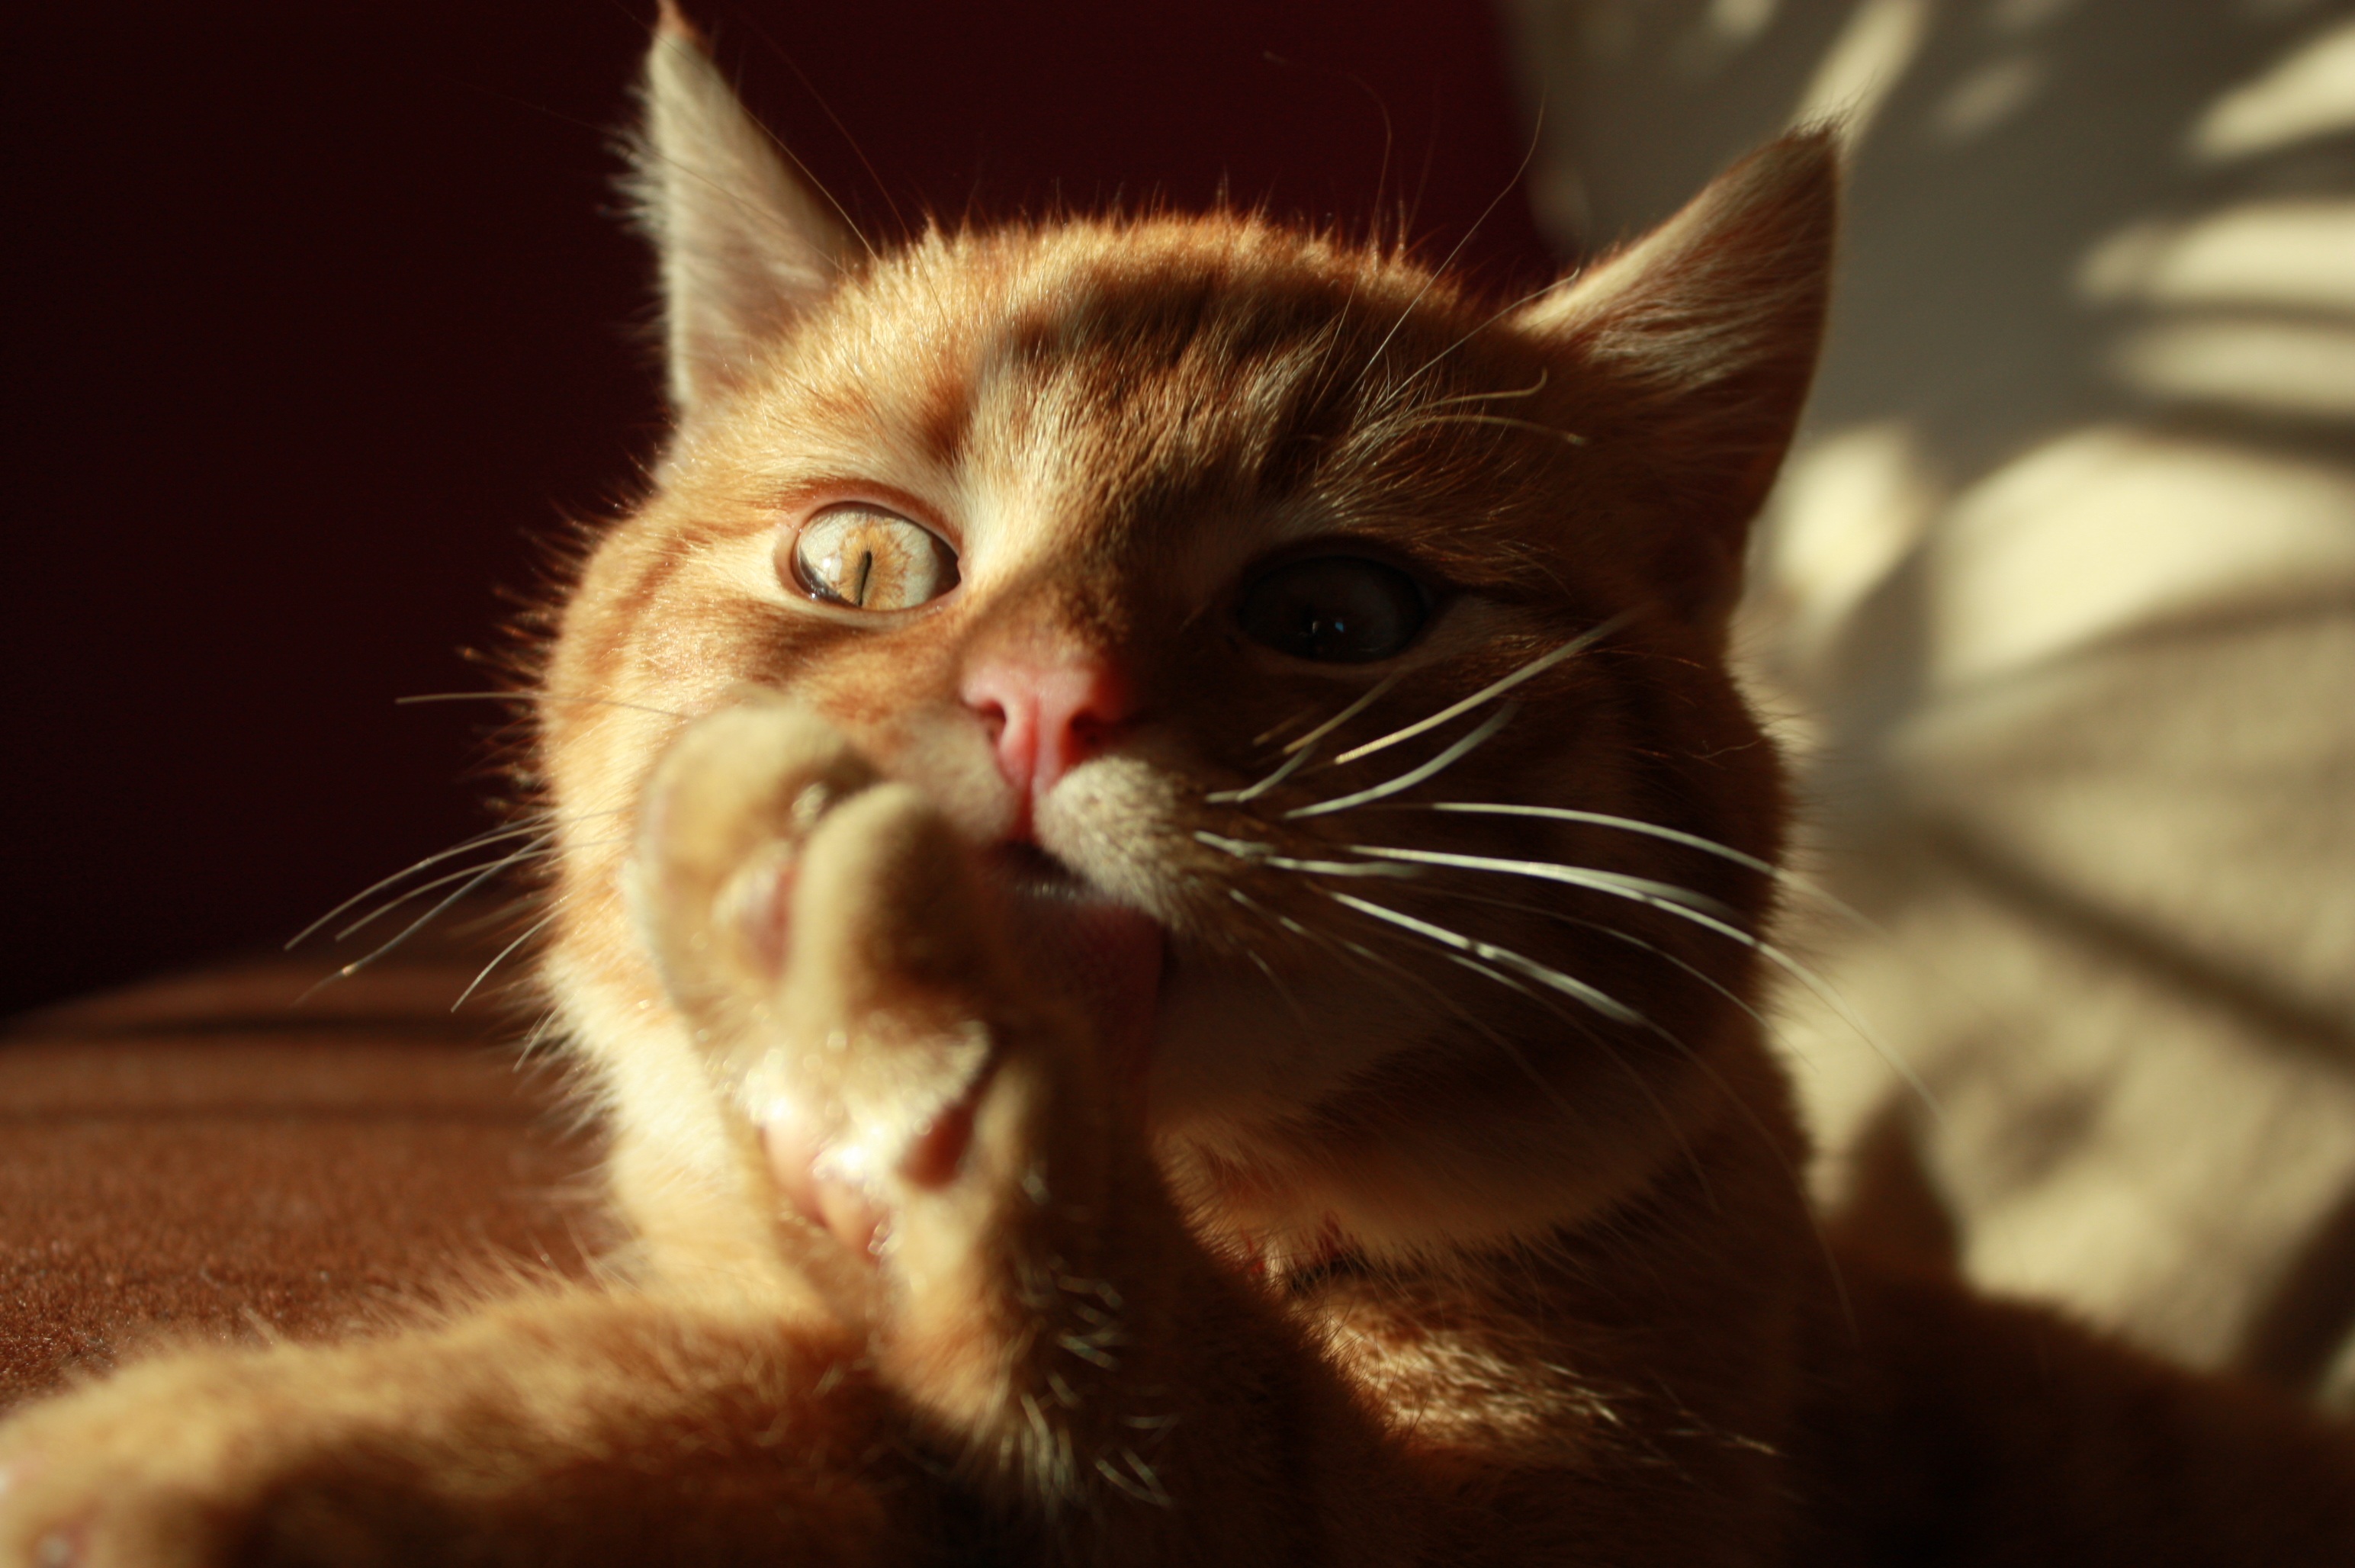
pet, kitten, cat, mammal, fauna, close up, nose, whiskers, vertebrate, cat's eyes, tabby cat, laziness, small to medium sized cats, cat like mammal, domestic short haired cat